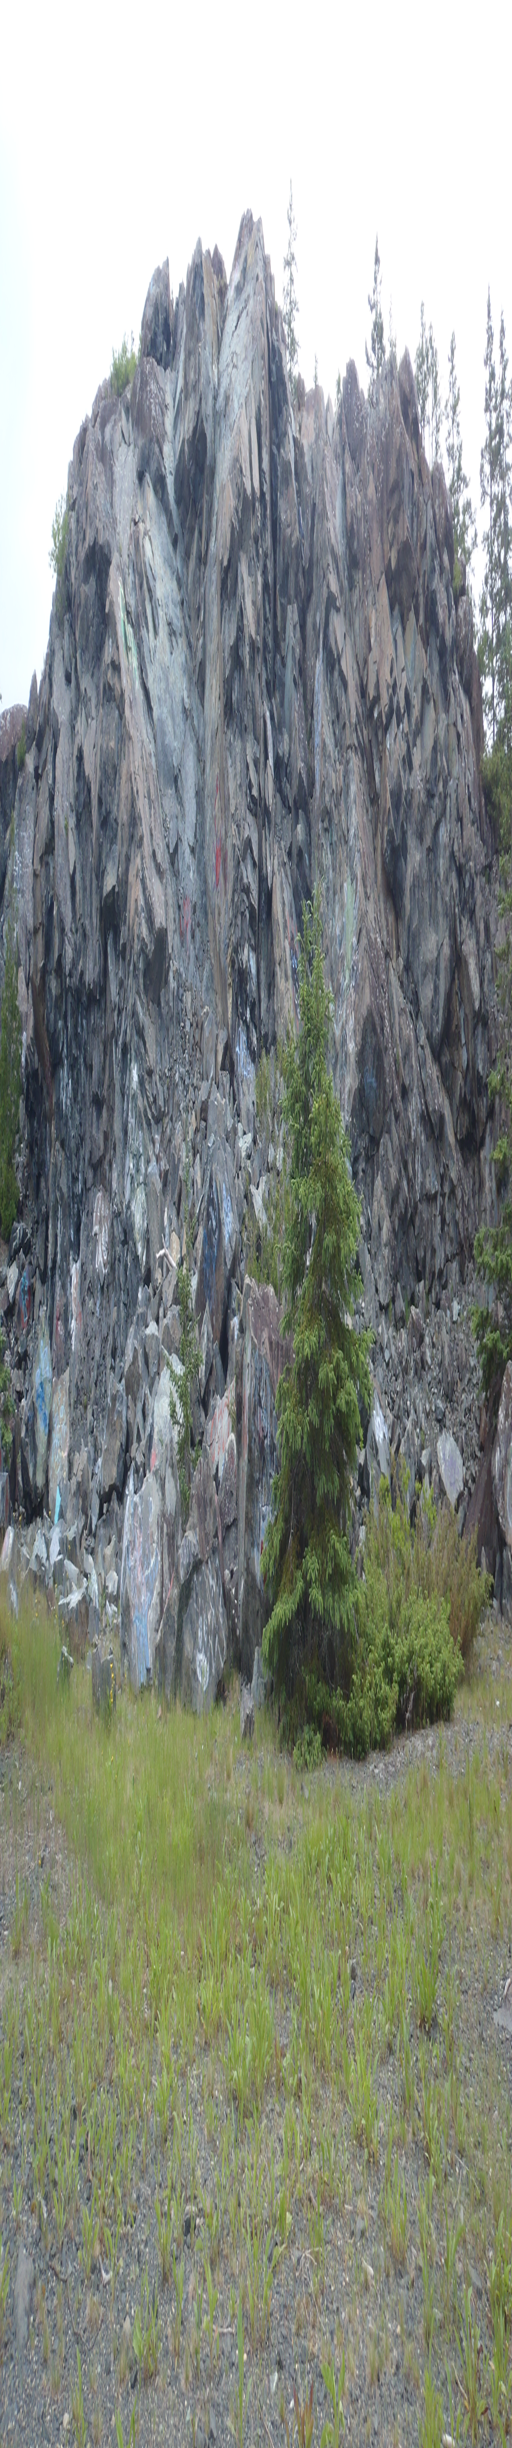
before i scramble up it .